Fishing industry in Egypt

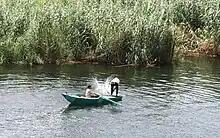
Fishing boat on the Nile during boat trip from Esna to Edfu, Egypt

The history of fishing date back to the ancient Egyptians. Egypt can be defined as the bedrock of fishing because the Egyptian civilization at the time has been one of the first to introduce this practice in the world. Nowadays, fishing is still very advanced in the country especially in the sea coasts and inland waters. The most important places are: